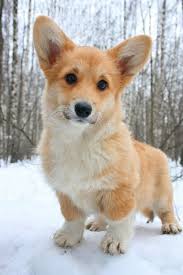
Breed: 205-n000029-Pembroke